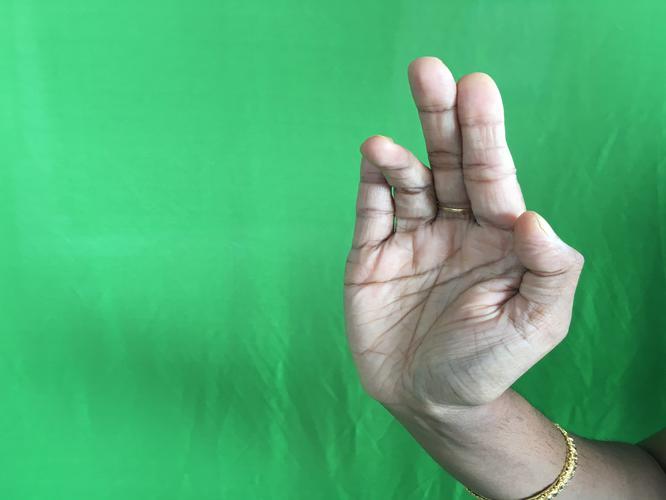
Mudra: Tripathaka
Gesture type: single_hand